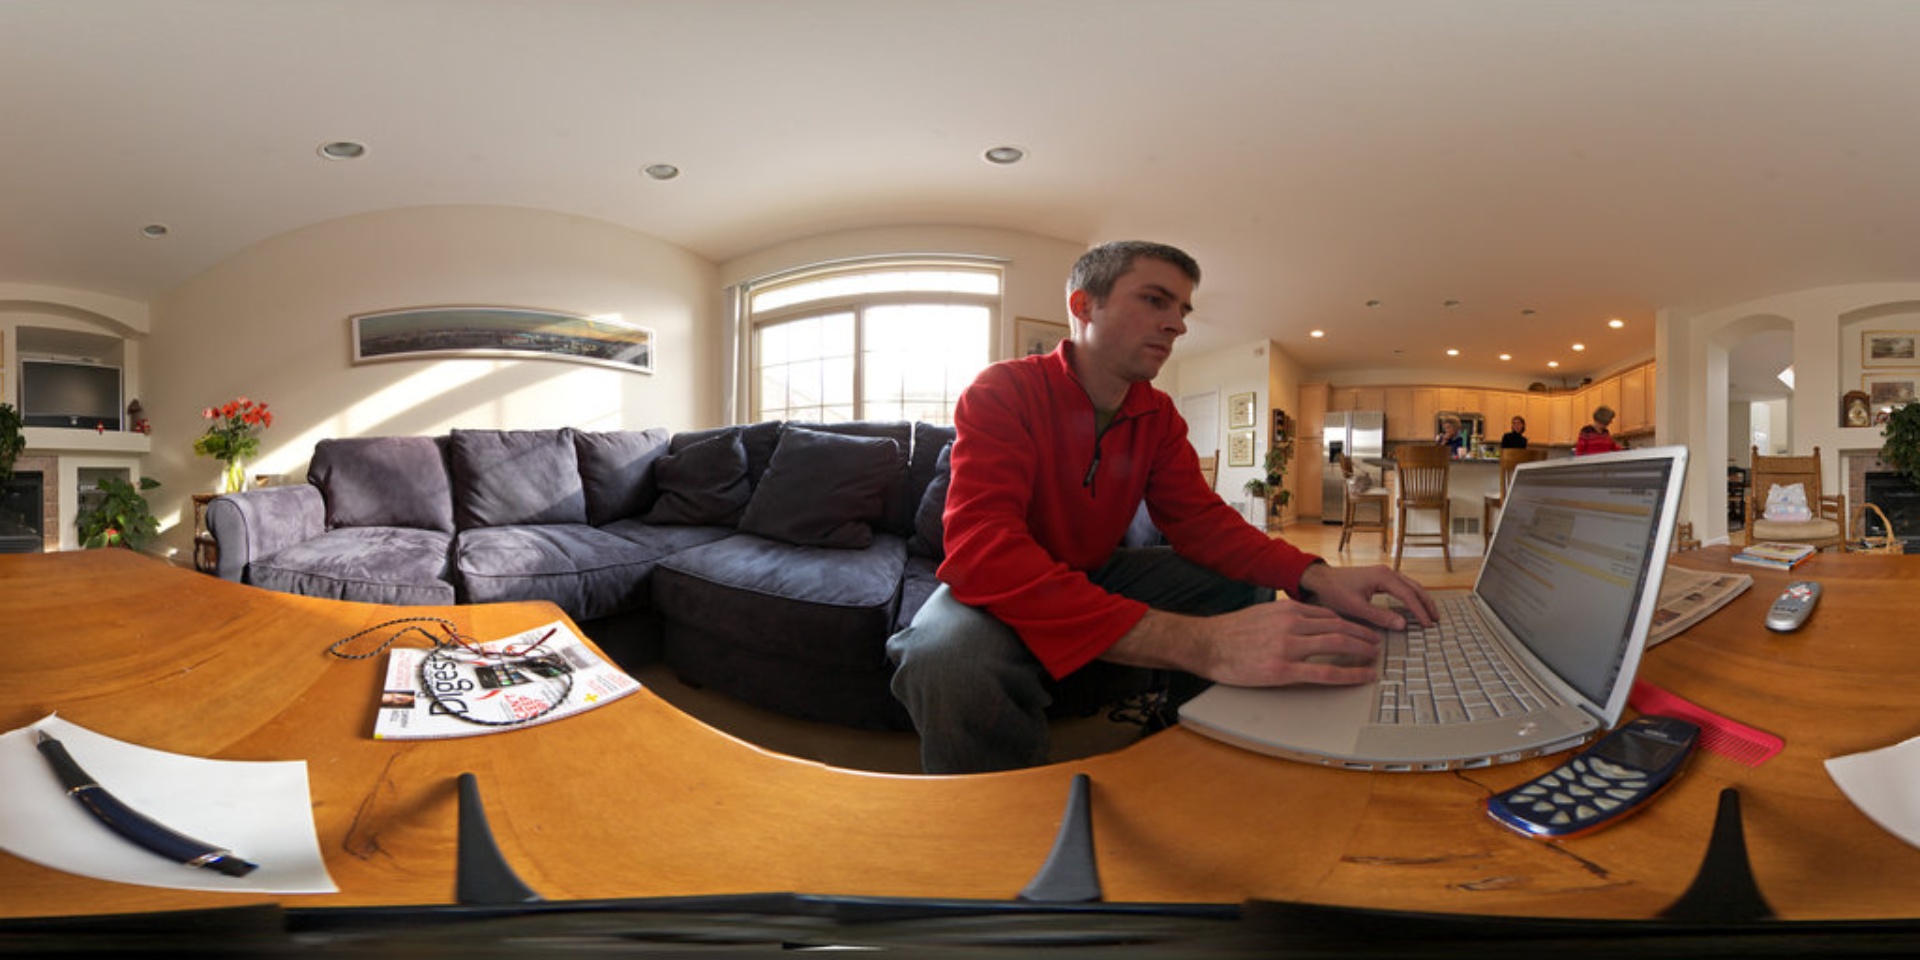
Referred object: the blue cell phone next to the laptop

Referred object: the bright red sweater

Referred object: the laptop opposite the sofa